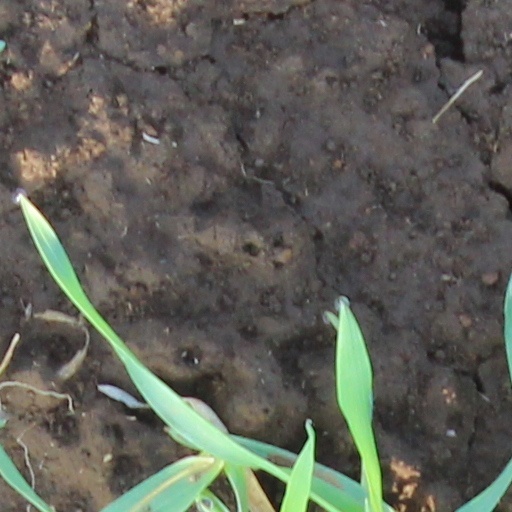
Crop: wheat